Malaysian rock

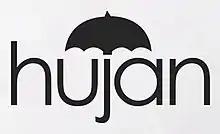
The logo of Hujan

The Malaysian rock scene is also home to a variety of rock subgenres such as indie rock and post-rock. Notable rock bands include Crossing Boundaries, Hujan, Moi Last Von, Meet Uncle Hussain, Grey Sky Morning, The Endleaves, Deepset, and Maxim Smirnov. These bands have contributed to the diverse soundscape of Malaysian rock, with many experimenting with post-rock and alternative rock styles.